Seattle FilmWorks

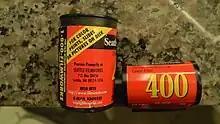

Seattle FilmWorks, Inc., was a mail order photographic film processing company that sold re-spooled 35mm motion picture film. It was founded in 1976 as American Passage Marketing by Gilbert Scherer. At its peak in 1997, Seattle FilmWorks employed approximately 800 people and processed about 20 miles (32,000 metres) of film a day in a 65,000 sq ft (6,000 square metre) lab. In 1978, Seattle FilmWorks started selling motion picture film that is processed using Kodak's ECN-2 process. The film was loaded into 35mm film canisters for still photography use, and the company returned an unexposed roll with each order. In the 1980s, Seattle FilmWorks aggressively marketed its products and services and offered two rolls of Seattle FilmWorks film for US$2.00. It advertised in newspapers, magazines, and package inserts.